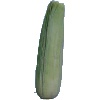
Label: corn_husk